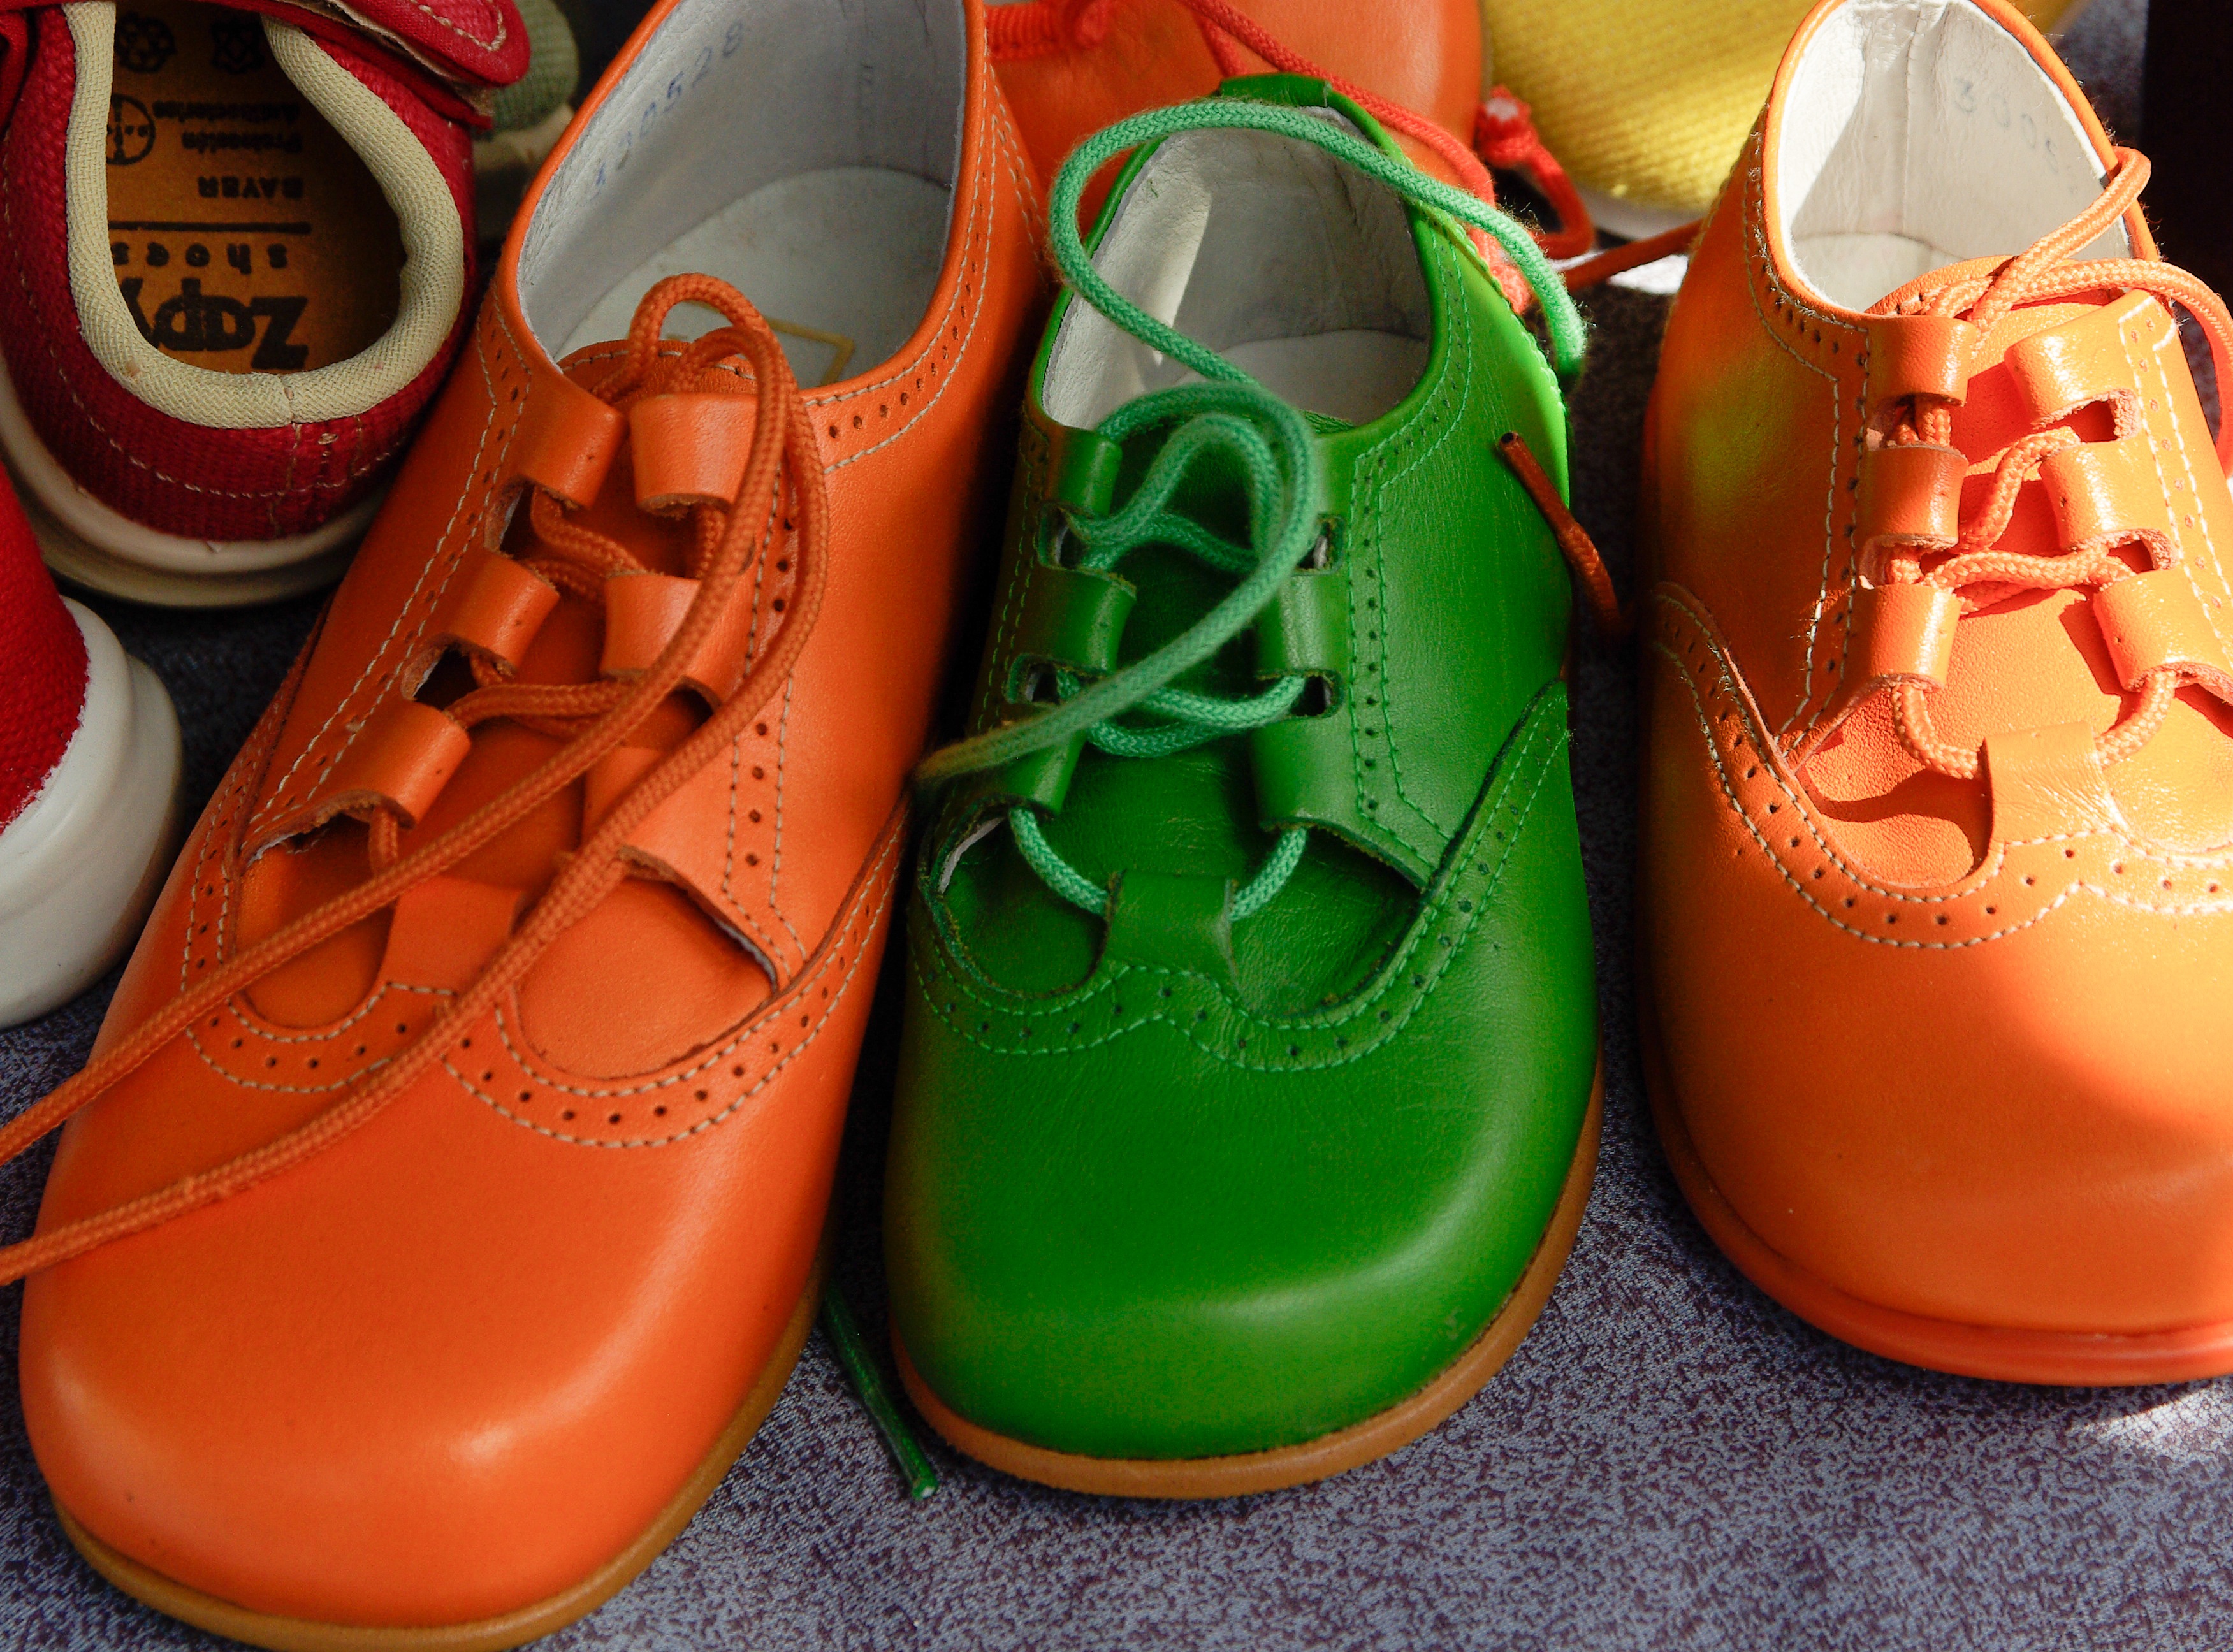
shoe, leather, orange, spring, green, red, color, yellow, shoes, laces, children, sneakers, footwear, outdoor shoe